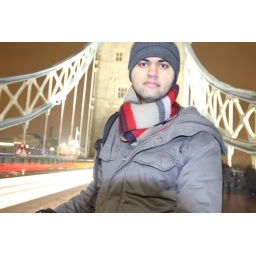
Hi, its me in standing tall at Tower bridge in hich speed chilly breeze in winter of December,london